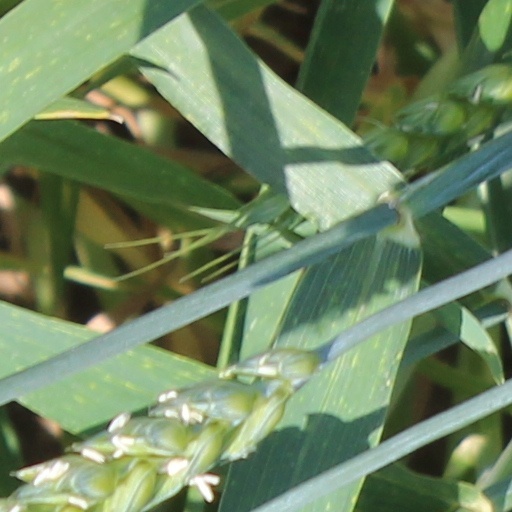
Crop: wheat